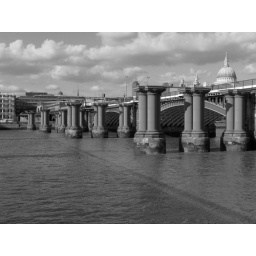
...Brunell's columns in black and white